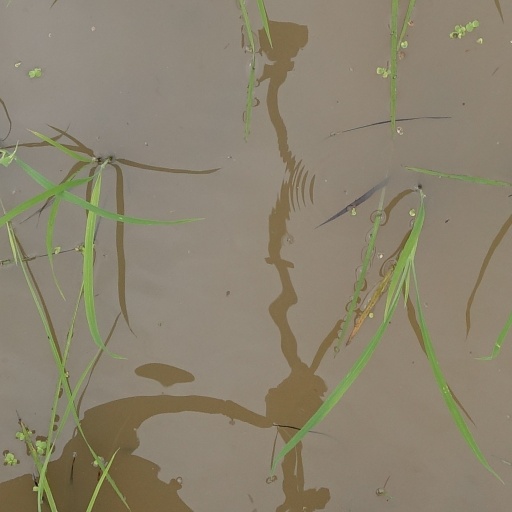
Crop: rice